January 20, 2005, counter-inaugural protest

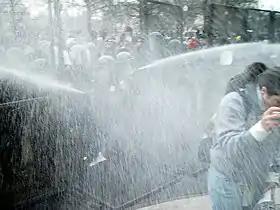
Police pepper spraying protesters at Bush's 2nd inauguration, Washington, D.C.

The DC Anti-War Network (DAWN) sponsored a mass rally and march at Malcolm X Park (Meridian Hill Park) to protest the inauguration of President George W. Bush. Following a number of speeches, the group marched south on 16th Street NW and east on H Street NW to McPherson Square.